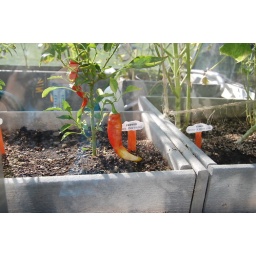
Pepper plant in the green house truck